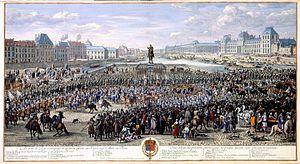
Jan van Huchtenburg, baptisé le 20 novembre 1647 à Haarlem et inhumé le 2 juillet 1733 à Amsterdam, est un peintre et graveur néerlandais spécialisé dans les scènes de batailles.